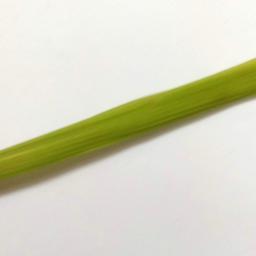
Label: Rice___Healthy